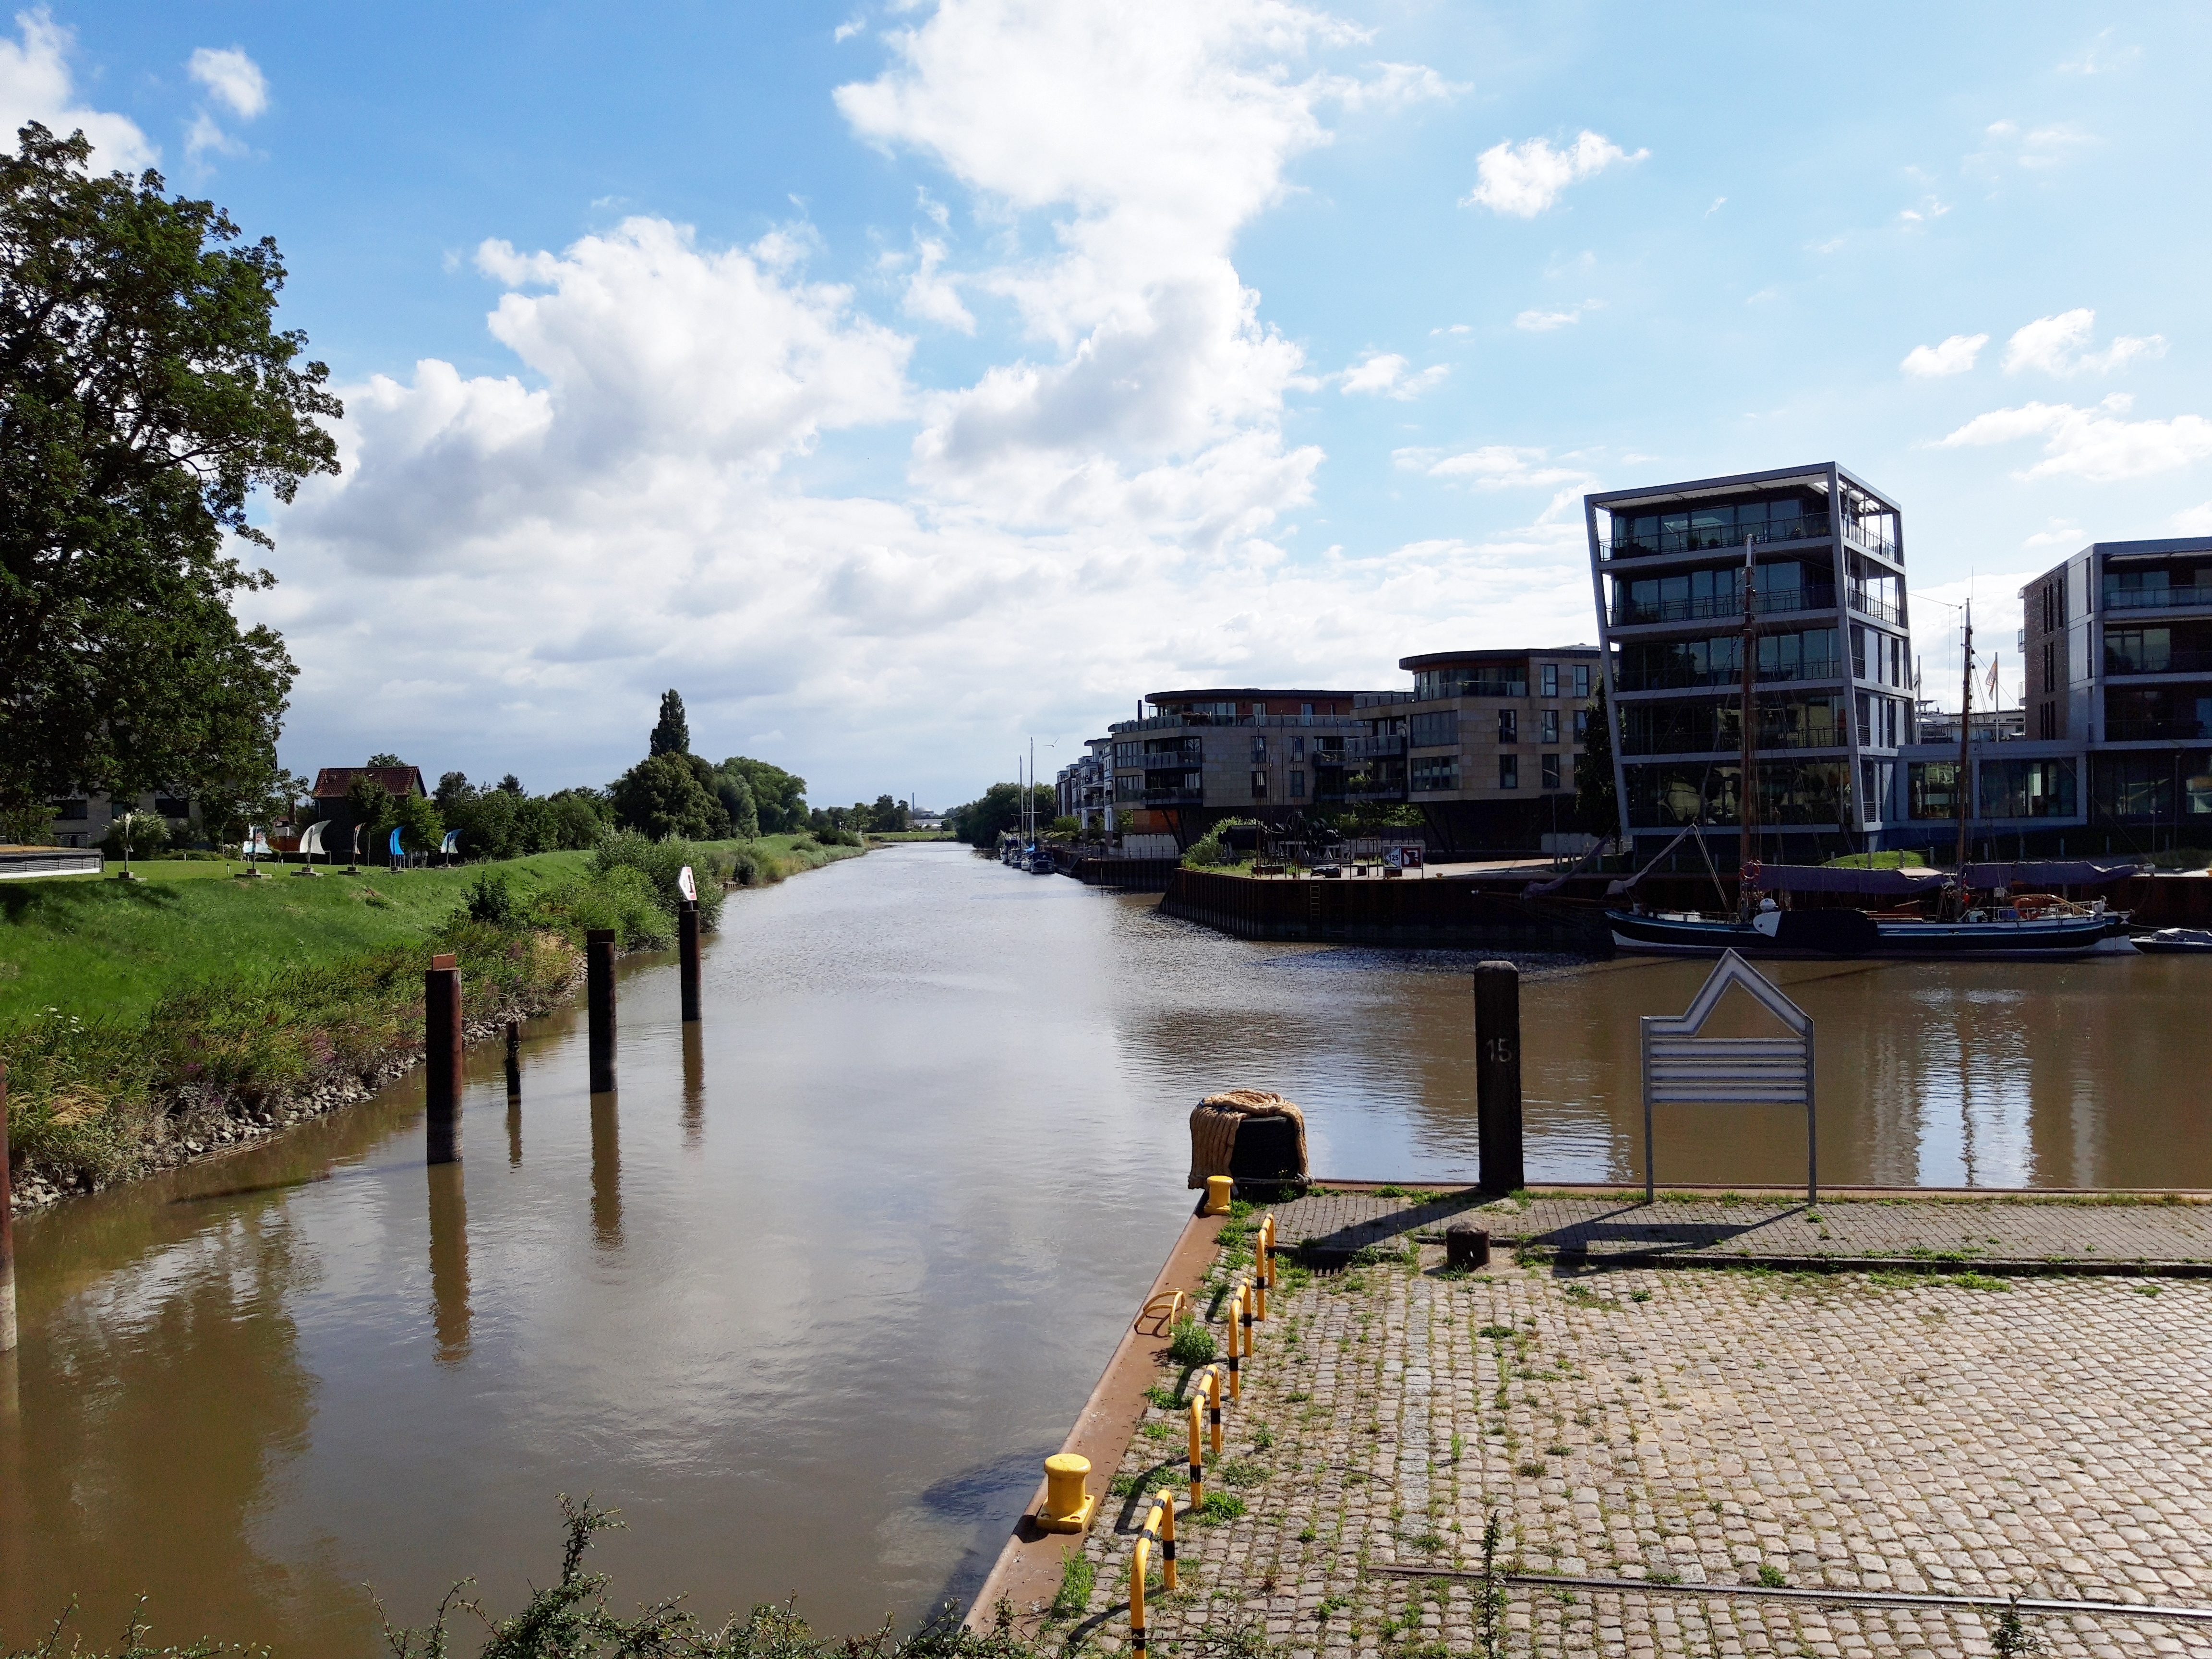
natural, body of water, waterway, water, river, canal, water resources, sky, watercourse, town, bank, channel, tree, architecture, cloud, reflection, city, bridge, tourism, plant, building, nonbuilding structure